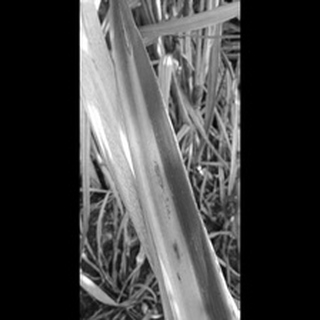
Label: sugarcane_red_rot